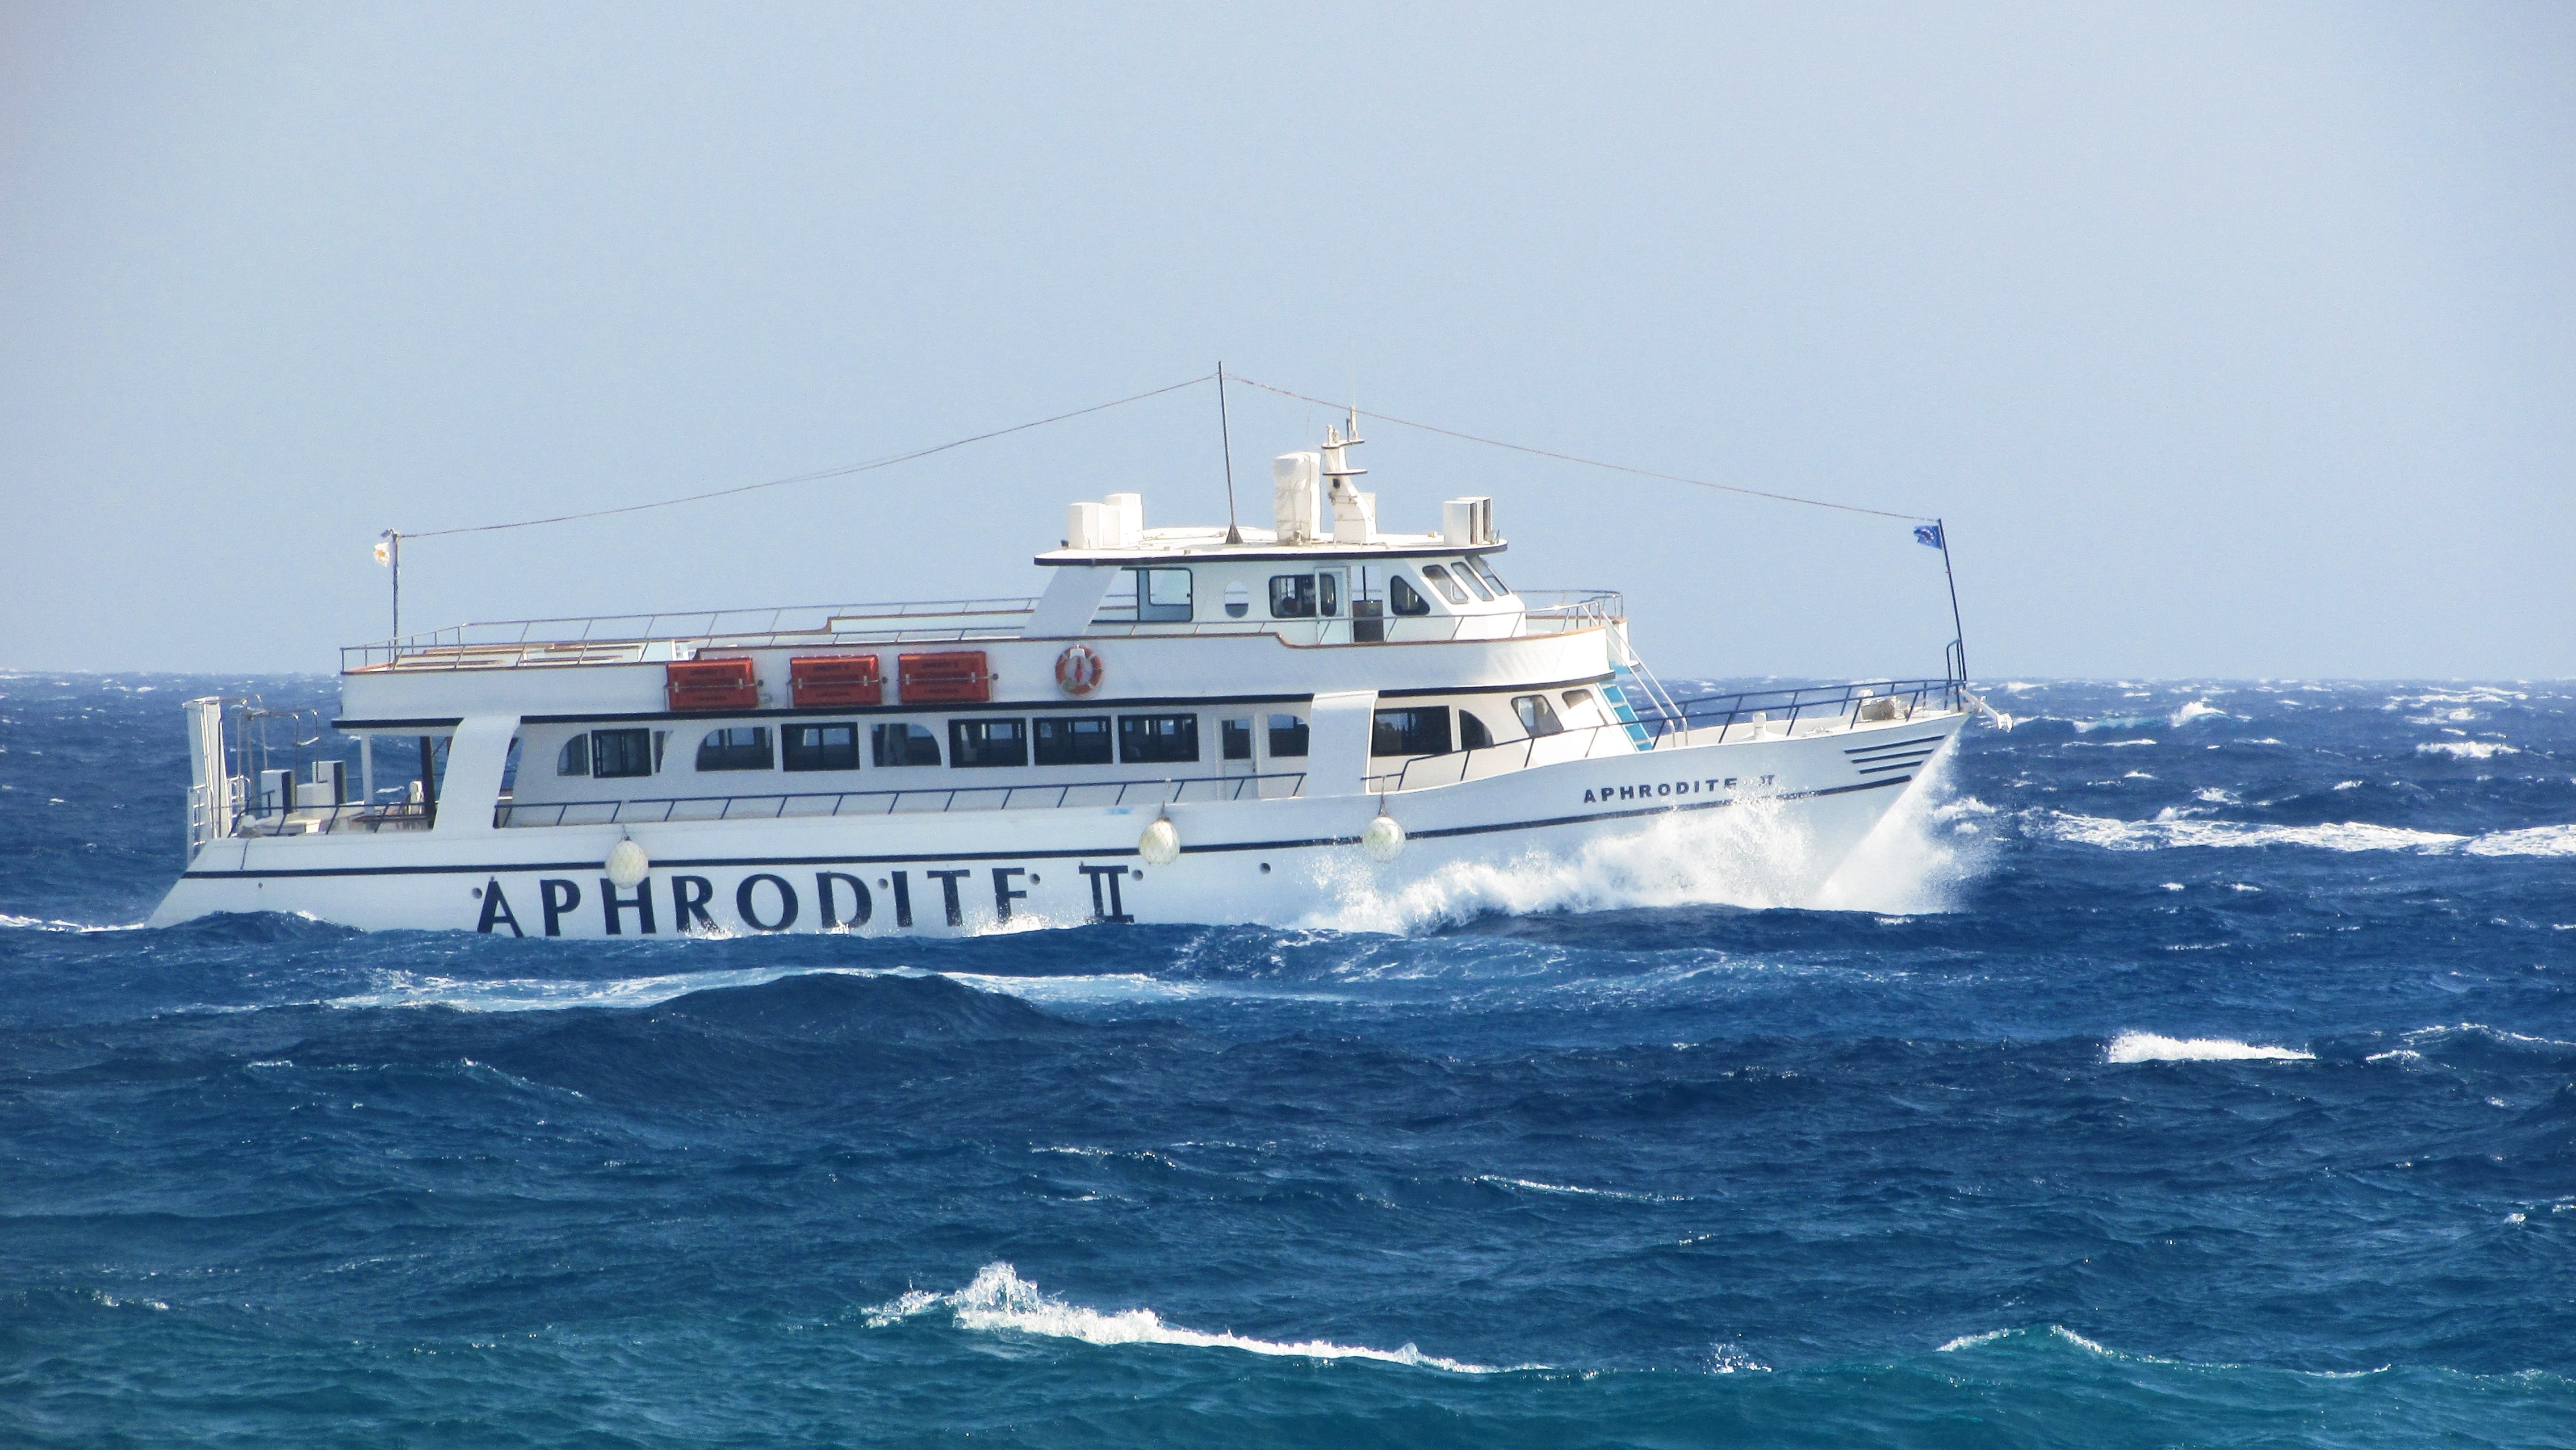
sea, boat, wind, ship, vehicle, yacht, cargo ship, ferry, waves, watercraft, fishing vessel, motor ship, passenger ship, luxury yacht, heavy sea, freight transport